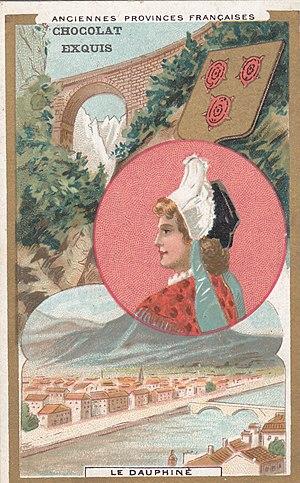
Coiffe du Dauphiné. Chromo. Au fond, Grenoble.
Le Dauphiné est une entité historique et culturelle, jadis nommée Viennois parce que Vienne fut par le passé la capitale de toute cette ancienne province Viennoise située dans le quart sud-est de la France actuelle. Le Dauphiné de Viennois fut un État, sous l’autorité des comtes d’Albon, qui prirent le titre de dauphins. Cette entité apparaît dans l'ancienne Provence, et était une subdivision du Saint-Empire romain germanique, de ses origines admises au XIᵉ siècle, jusqu'à son rattachement en 1349 au royaume de France. En 1343 le roi de France Philippe VI de Valois avait décidé, lors de son séjour à Sainte-Colombe, et acté par lettres patentes datée d’août de la même année, que désormais lui et ses successeurs à qui appartiendra le Dauphiné seront appelé Dauphin de Viennois. La province continue à l'époque de s'étendre et acquiert sa forme définitive au XVᵉ siècle.